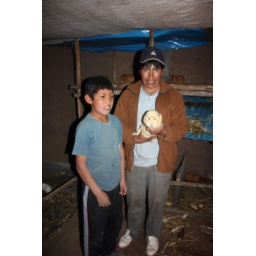
Man from the community and his son, in the new guinea pig house